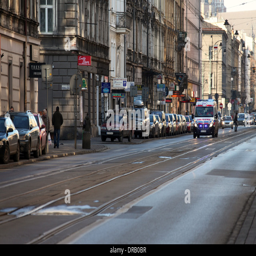
speeding ambulance on the streets